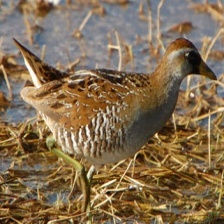
Species: SORA
Scientific name: PORZANA CAROLINA
ImageNet parent category: european_gallinule